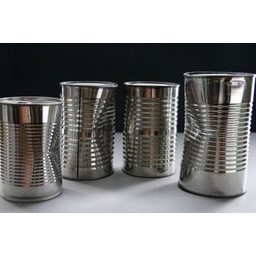
Label: metal